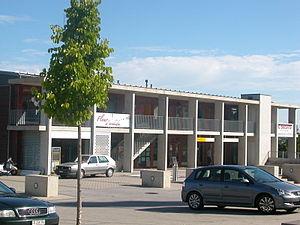
Administration communale de Prez-vers-Noréaz
Prez est une commune suisse du canton de Fribourg, située dans le district de la Sarine.